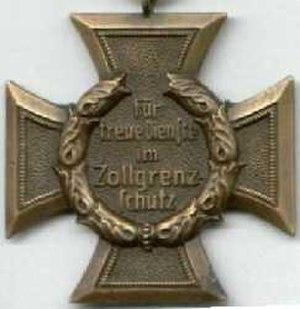
Le Zollgrenzschutz était chargé de garder les frontières du Troisième Reich et les limites de la plupart des territoires occupés entre 1937 et 1945.